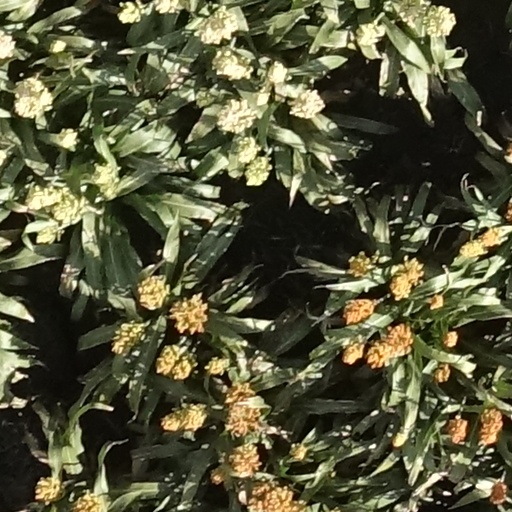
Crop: sorghum